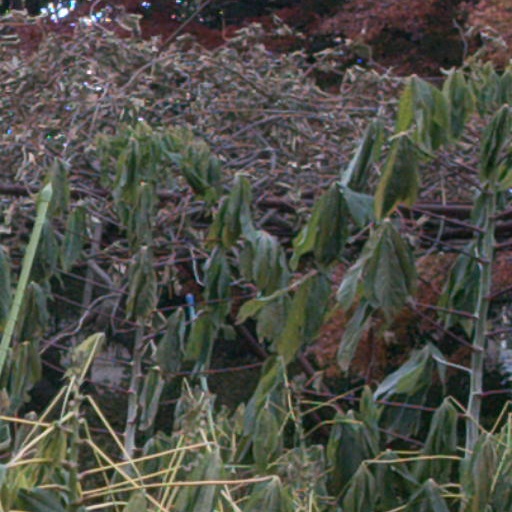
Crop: cassava